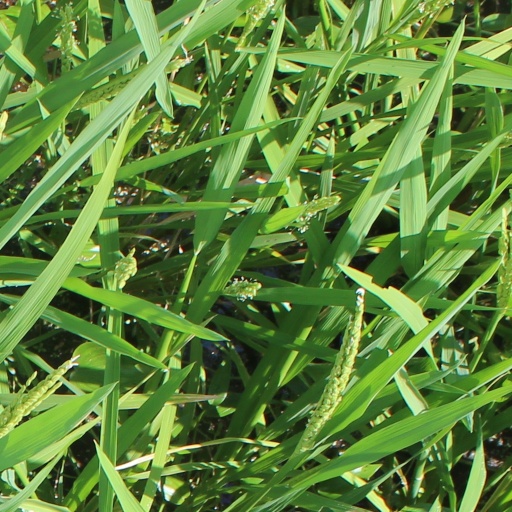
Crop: rice